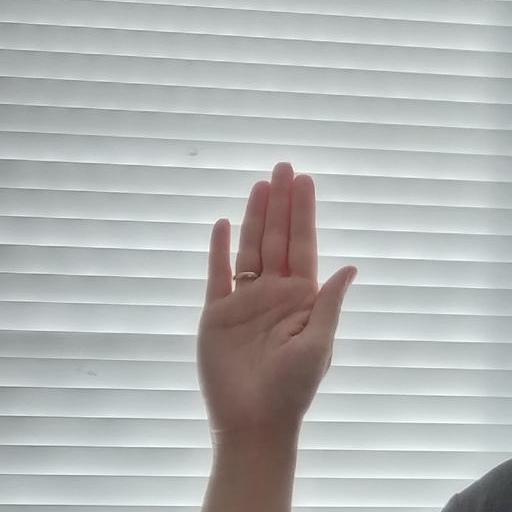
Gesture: stop